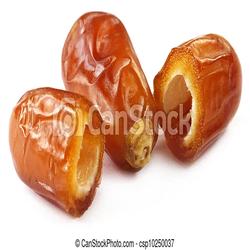
Label: Dates